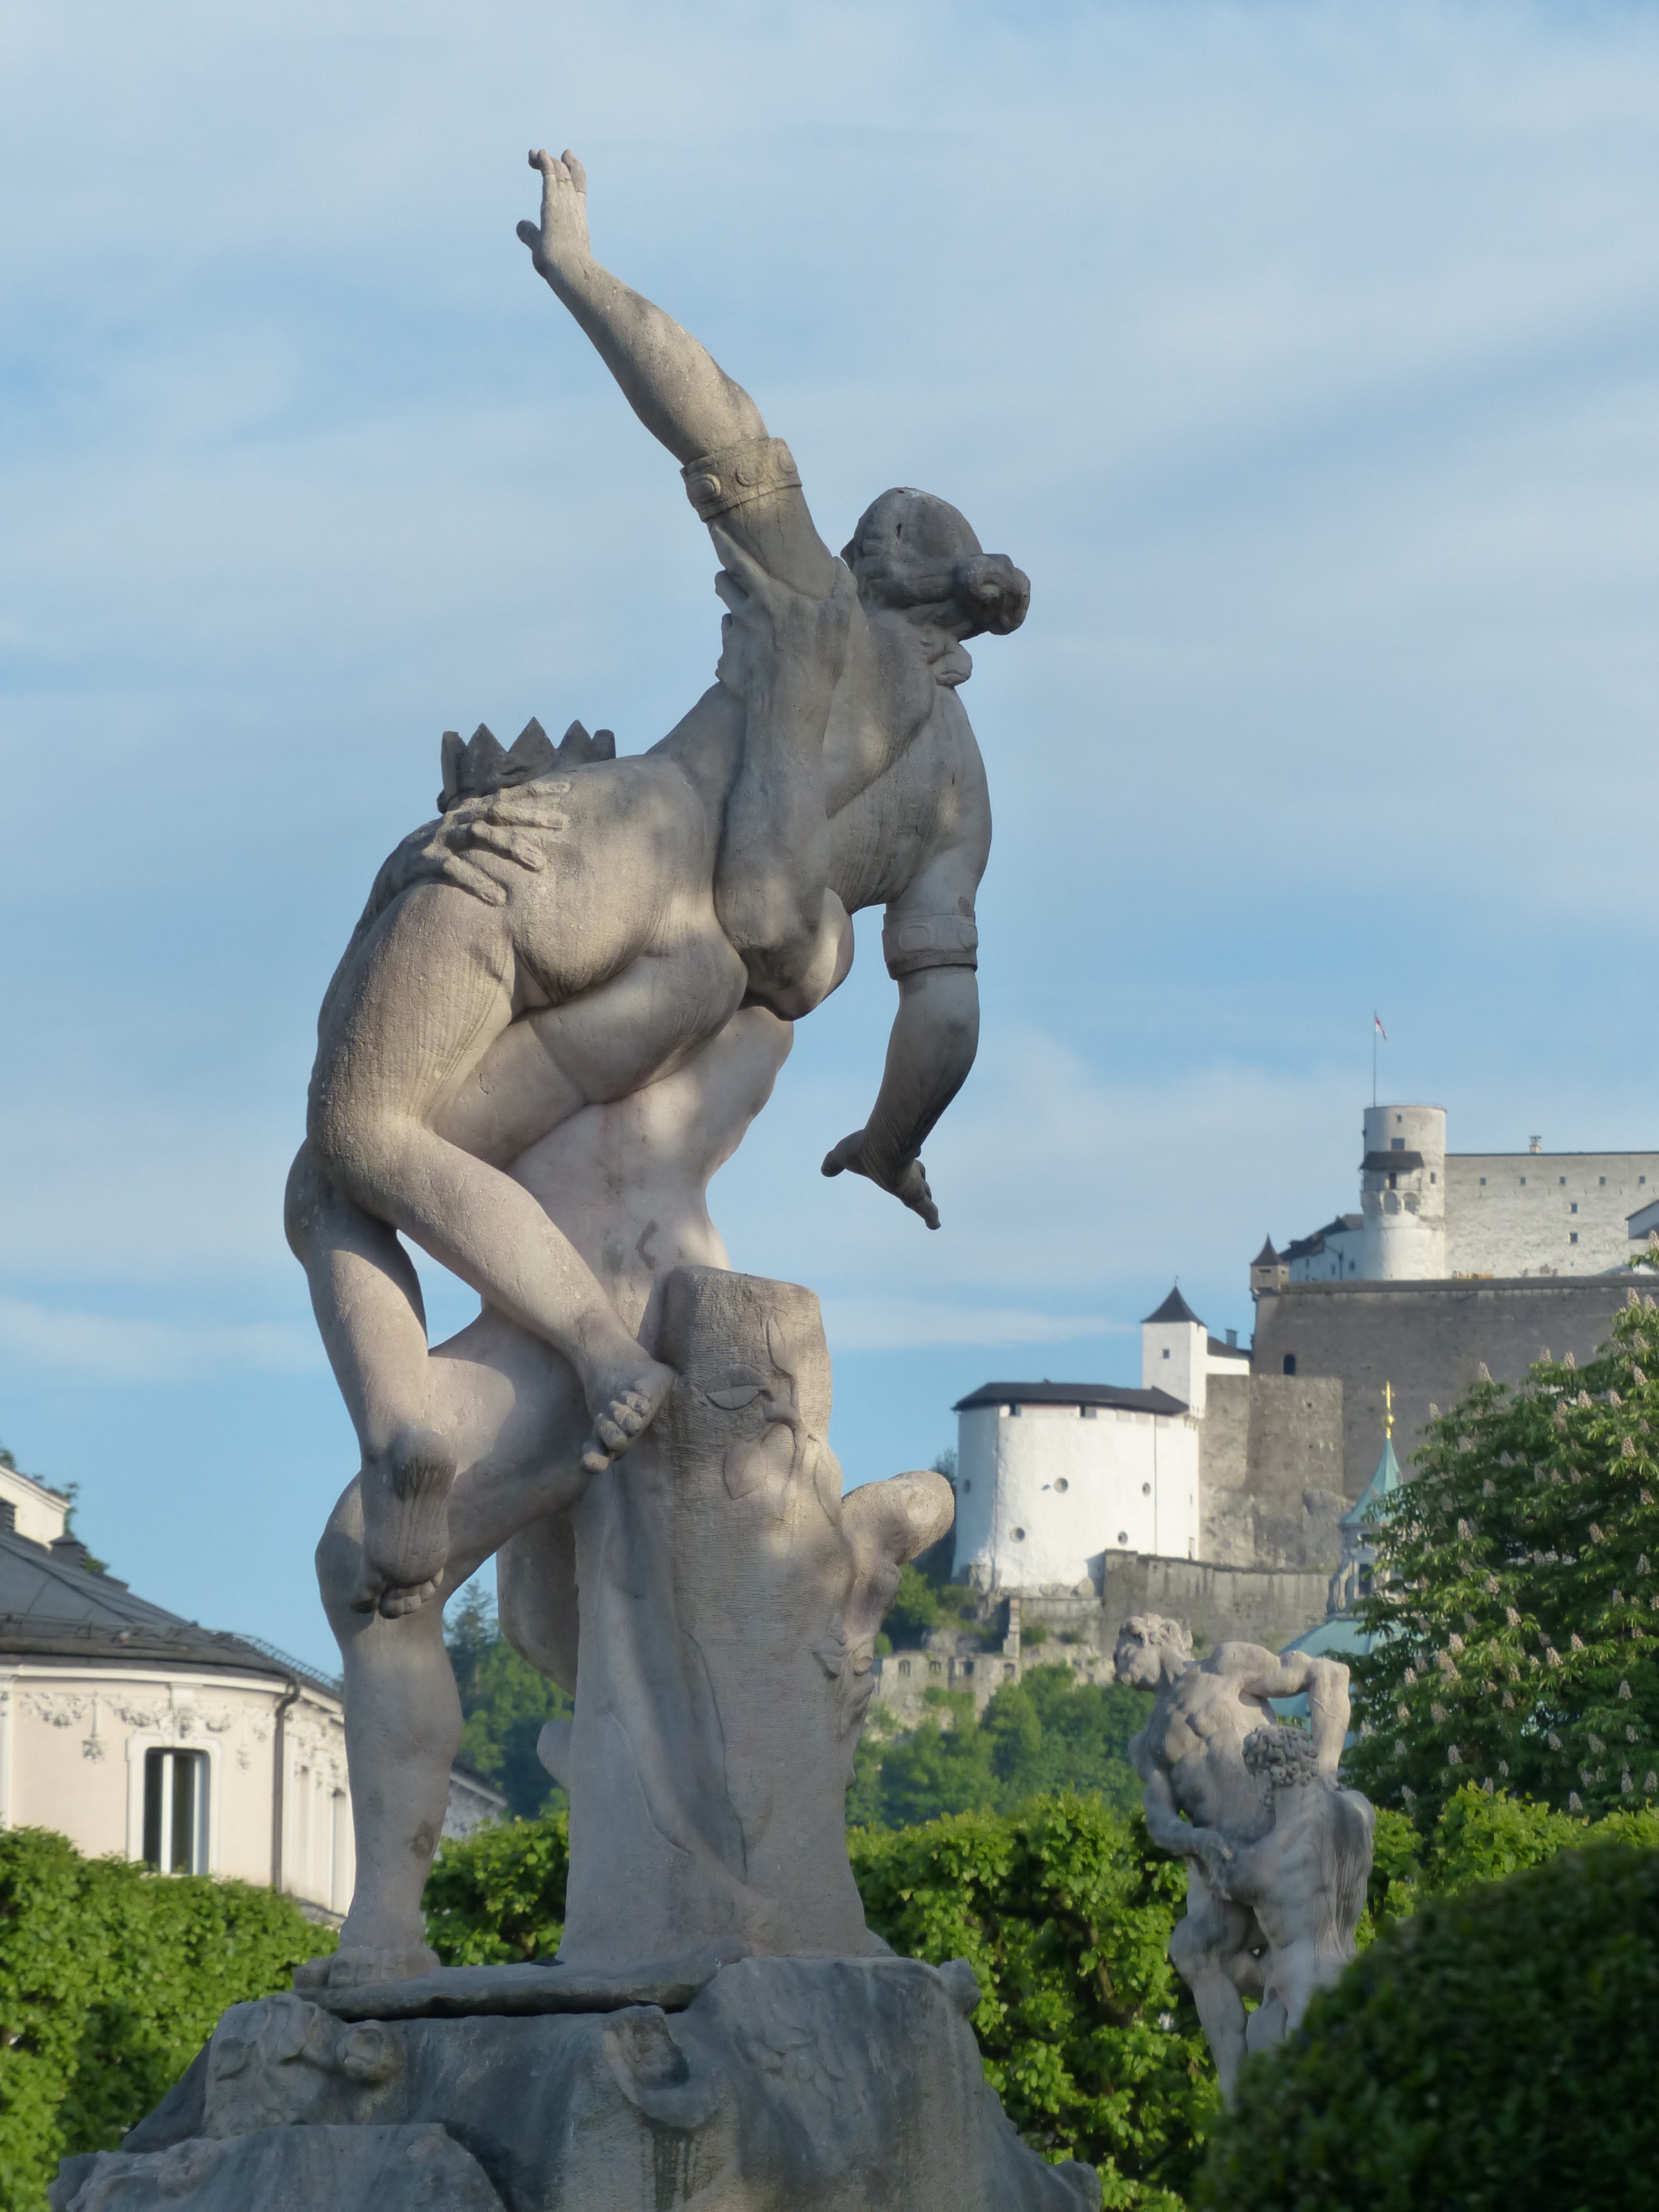
man, woman, monument, statue, sculpture, art, naked, salzburg, stone figure, mirabell gardens